Gerðr

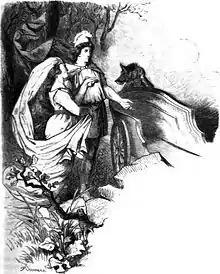
"Skírnir Persuades Gerðr to Follow Him" (1882) by Karl Ehrenberg.

In chapter 37 of the "Prose Edda" book "Gylfaginning", Gerðr is introduced by the enthroned figure of High as the daughter of Gymir and the mountain jötunn Aurboða, and is described as "the most beautiful of all women". High reports that Freyr went into Hlidskjalf and looked over all worlds. When Freyr looked to the north he saw a distant homestead with a large and magnificent building. A woman went to the building, and when she lifted her arms and opened the door to the building "light was shed from her arms over both sky and sea, and all worlds were made bright by her". In punishment for "his great presumption" in having sat in the holy seat, Freyr went away filled with grief.